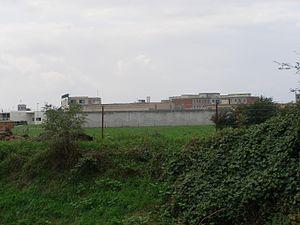
Le centre pénitencier.
Le centre pénitentiaire de Maubeuge est une prison française située dans le département de la Nord en région Hauts-de-France. Ce centre pénitentiaire peut accueillir jusqu'à 400 détenus.
Assevent est une commune française située dans le département du Nord, en région Hauts-de-France.